Tayfun Korkut

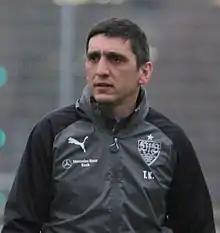
Korkut in 2018

Tayfun Korkut (born 2 April 1974) is a football manager and former player. He was most recently the head coach of Hertha BSC. Born in Germany, he represented the Turkey national team internationally.